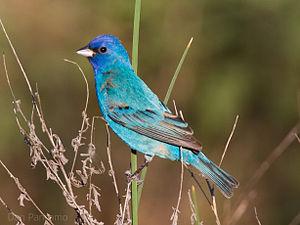
Le Passerin indigo, aussi appelé passerine indigo, est une espèce d'oiseaux de la famille des Cardinalidae. C'est un petit oiseau, long d'une douzaine de centimètres. Il présente un fort dimorphisme sexuel apparent au niveau de sa coloration, le mâle étant d'un bleu éclatant en été et de couleur brune pendant les mois d'hiver, tandis que la femelle est brune toute l'année. Le mâle affiche ce plumage aux couleurs vives pendant la saison de reproduction pour attirer une partenaire. La femelle se charge seule de la construction du nid et de l'incubation. Le régime alimentaire du Passerin indigo se compose principalement d'insectes pendant les mois d'été et de graines pendant les mois d'hiver.